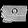
Label: Bag